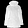
Label: Coat